Roger Huntington

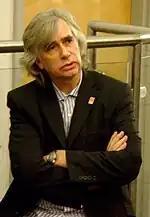
"Brookside" executive producer Phil Redmond incorrectly assumed Spendlove was a Mancunian and cast him as Roger.

In March 1982, eight months prior to "Brookside's" television debut, Brookside's creator and Executive producer, Phil Redmond revealed details about the show in an interview with Roy West from "Liverpool Echo". He named a selection of characters he envisioned appearing in the series and named Roger Huntington. He added that the character would be a "go-getting solicitors clerk" who is also married to Heather. Redmond added that none of the roles had been cast but the process would need to be completed and filming began by the summer months of 1982. Roger is one of Brookside's original characters and all actors playing these roles were cast by Redmond and production team member Janet Goddard. They cast the roles because a casting director had not yet been hired.